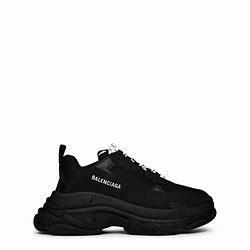
Brand: Balenciaga
Model: Triple S